Álvaro Morata

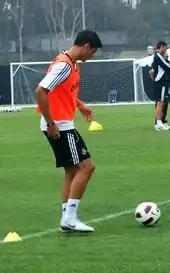
Morata training with Real Madrid in 2010

On 15 August 2010, Morata made his debut with Castilla in a friendly match with Alcorcón, scoring the only goal of the game. His Segunda División B debut came on 29 August in a 3–2 win against Coruxo, and he scored his first competitive goal in a 1–1 draw against Alcalá on 31 October.